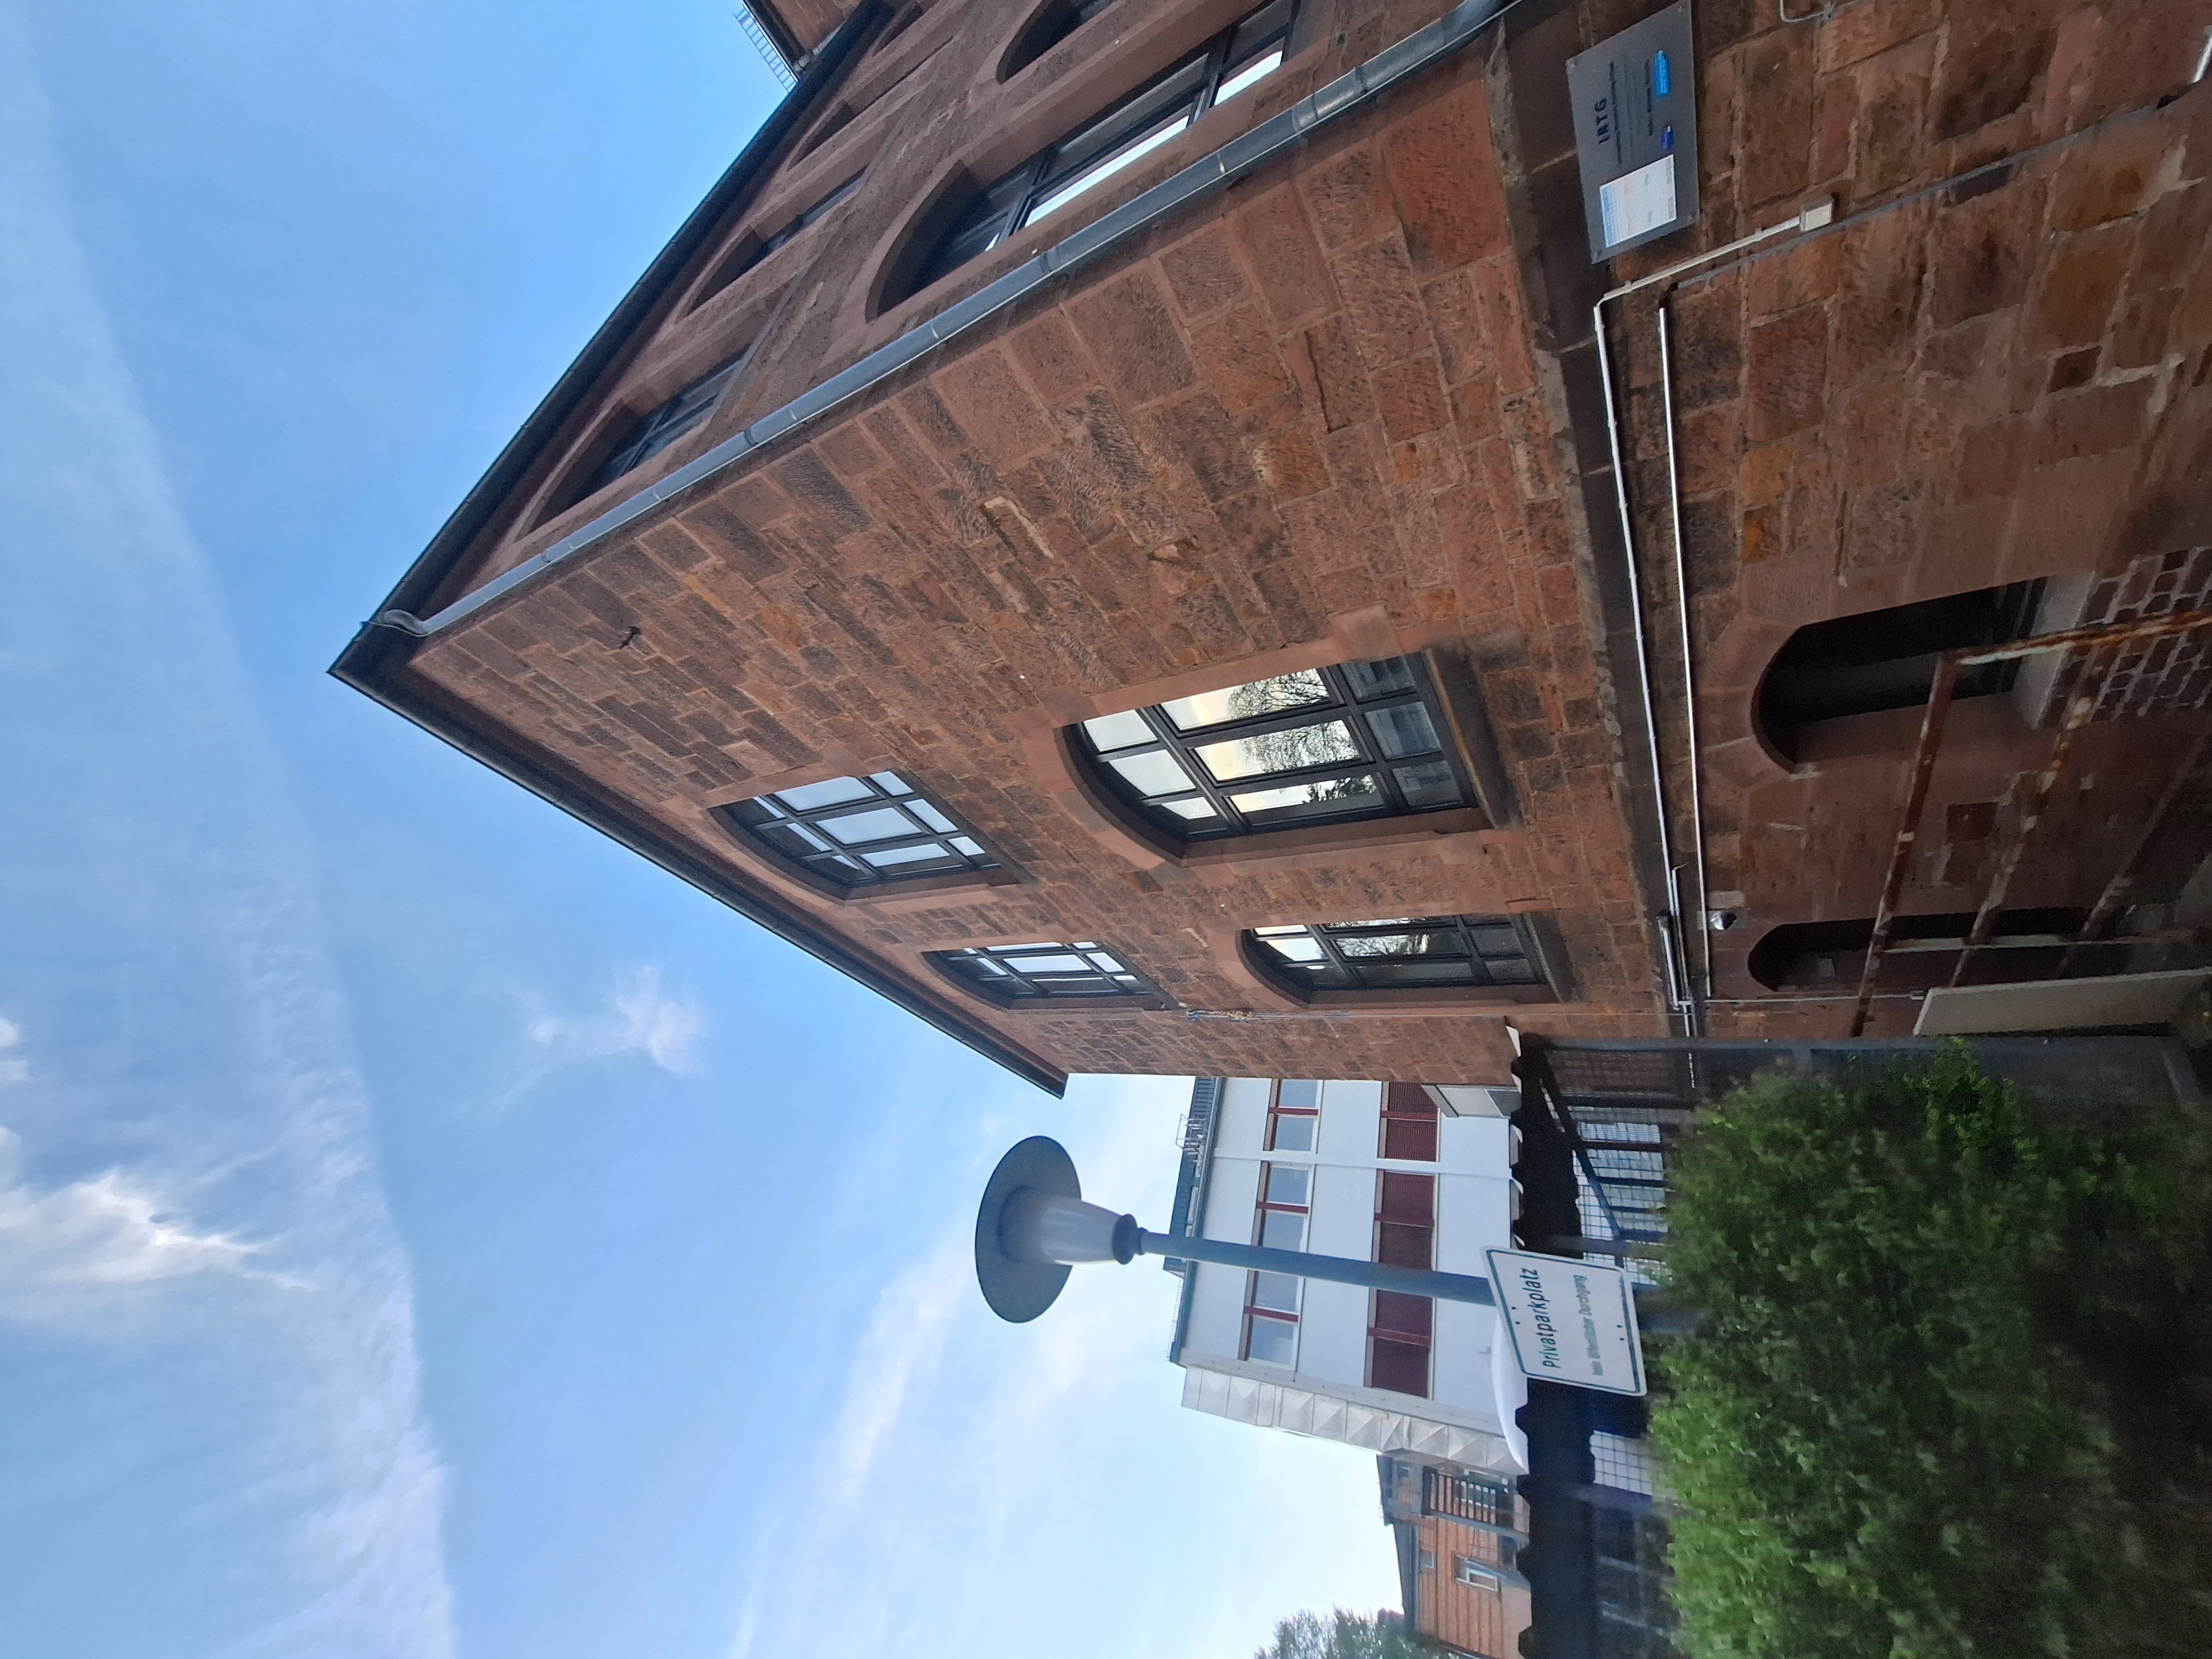
Building: Marbacher Weg 6